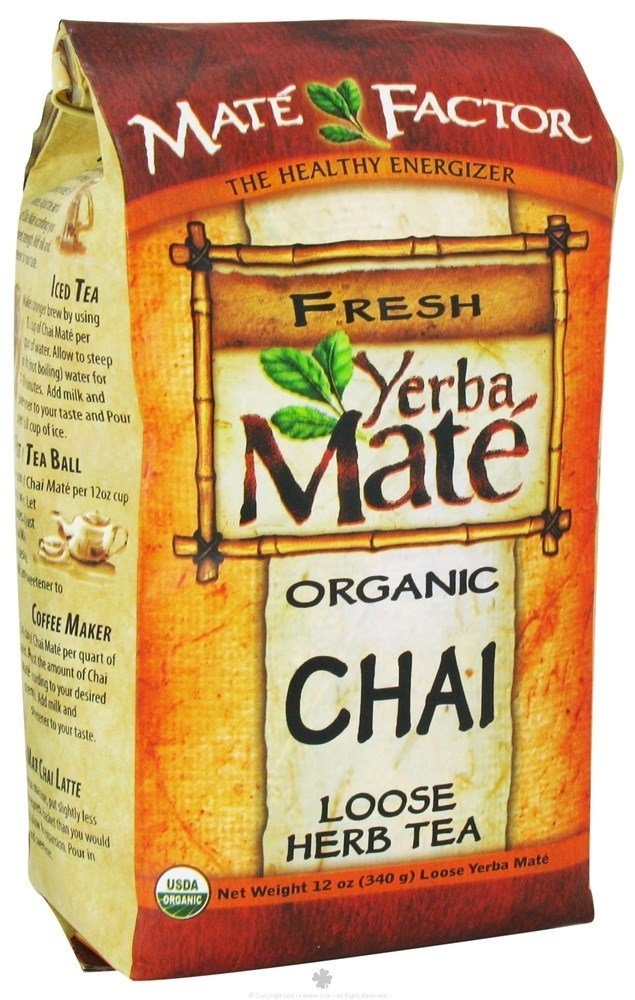
Item Name: Mate Factor Herb Tea, Organic, Chai, Loose
Value: 12.0
Unit: Ounce

Price: 19.39